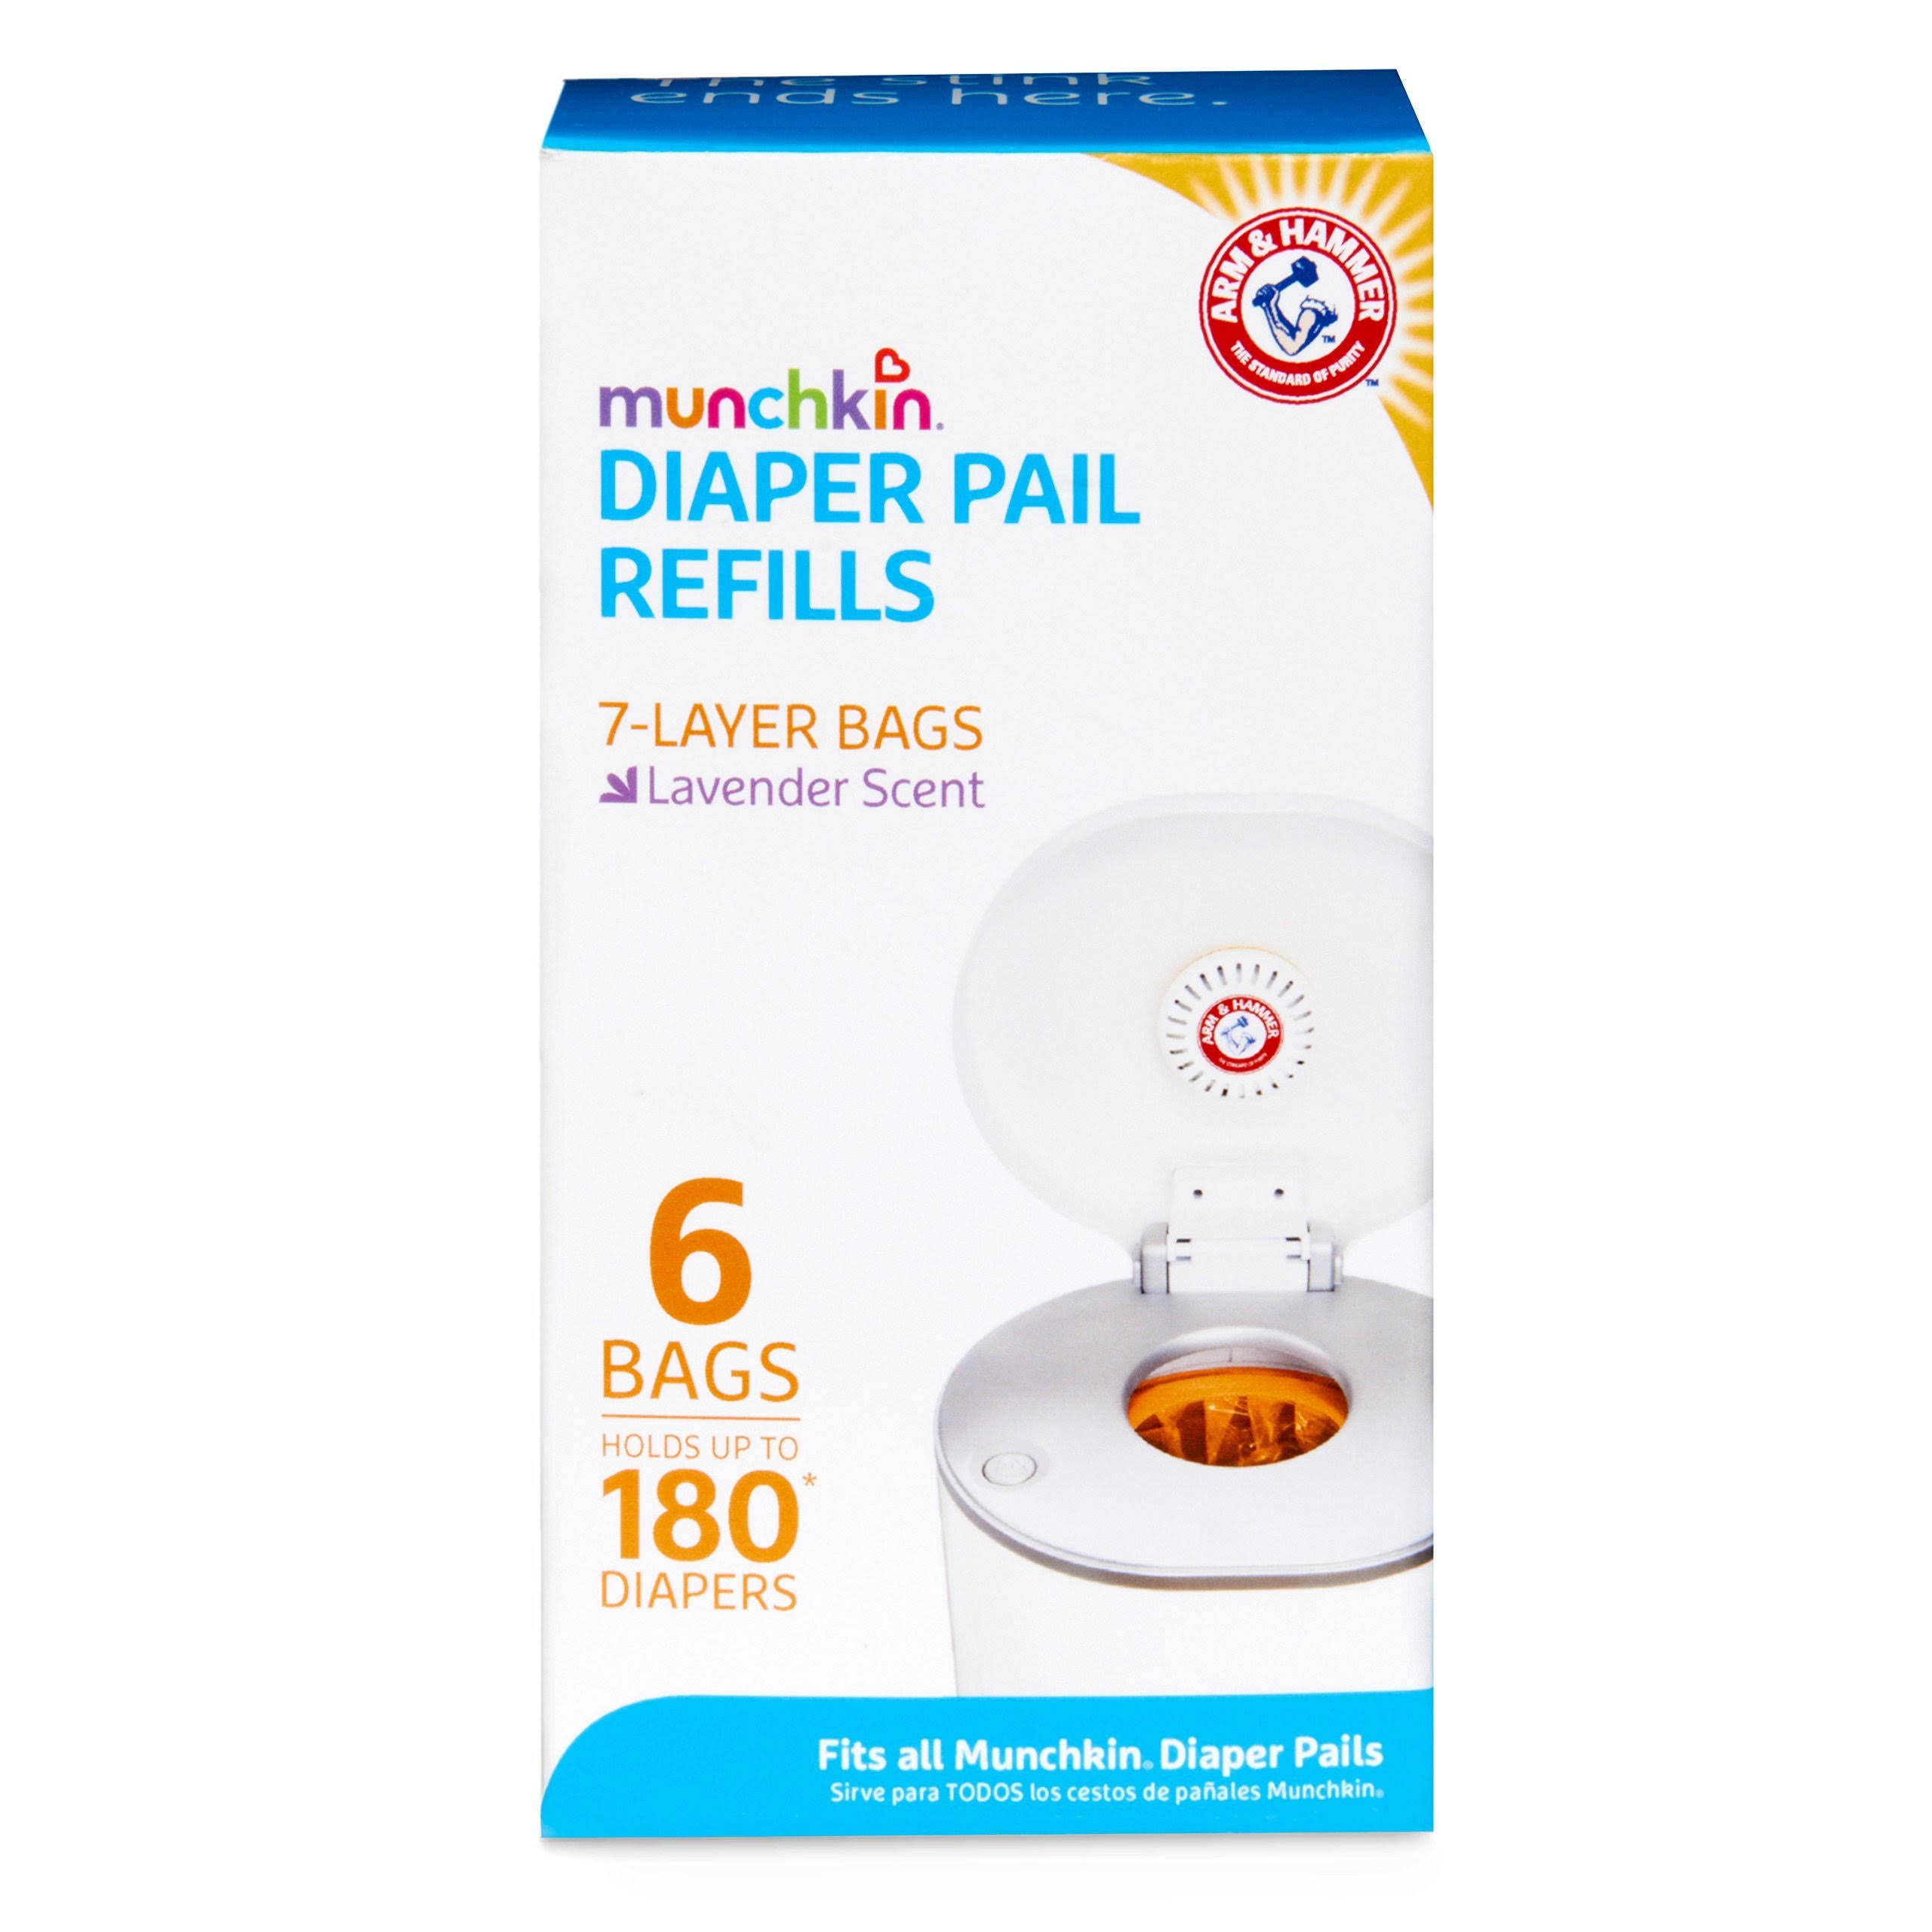
Munchkin Arm & Hammer Diaper Pail SNAP, Seal and Toss Refill Bags - 6
Brand: Polly Deal Den
These 7-layer Snap, Seal & Toss bags are made to fit all Munchkin Diaper Pails, which uses the lavender-scented, odor busting duo of baking soda and self-sealing technology to keep babys room smelling fresh. Each refill bag holds up to 30 diapers and snaps shut, locking odors away allowing for a quick and easy toss – no cutting or tying required! Lavender scented bags Contains 6 bags which can holds up to 180 diapers Easy, one-handed use, just snap, seal and toss No cutting or tying required Fits all Munchkin diaper pails
Category: Baby & Toddler > Diapering > Diaper Pail Accessories